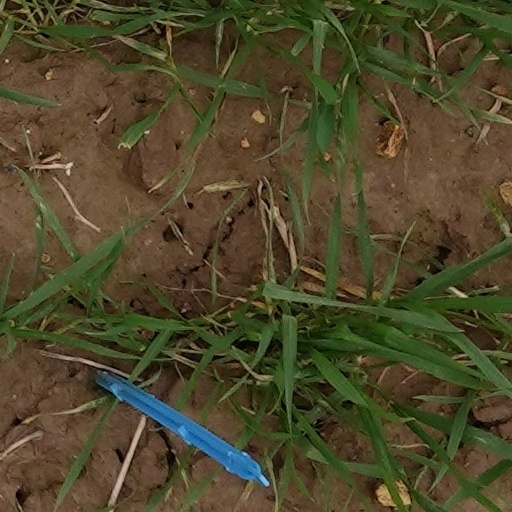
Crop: wheat